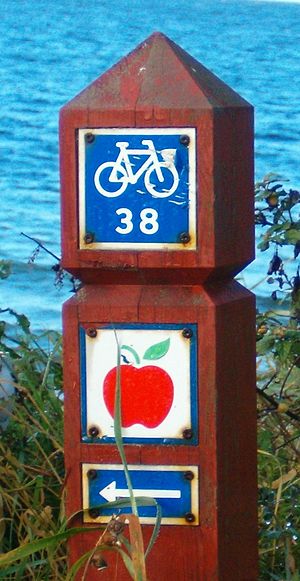
Regional cykelrute nr. 38
Vejviserpæl
Cykelruteskilt (rute 38 i Region Sjælland). Det røde æble er symbolet for Paradisruten (sydlige Lolland)
Regional cykelrute nr. 38 eller Østersøstien/Paradisruten er en cykelrute der forløber fra Nykøbing F via Nysted og Rødby til Albuen syd for Nakskov, en strækning på i alt ca. 120 km langs Guldborg Sund og Østersøen.